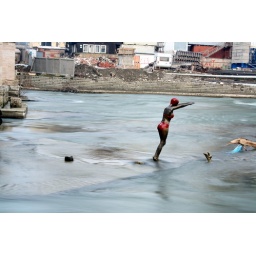
Lady in bikini jumps into the river Vardar in Skopje Macedonia near the stone bridge